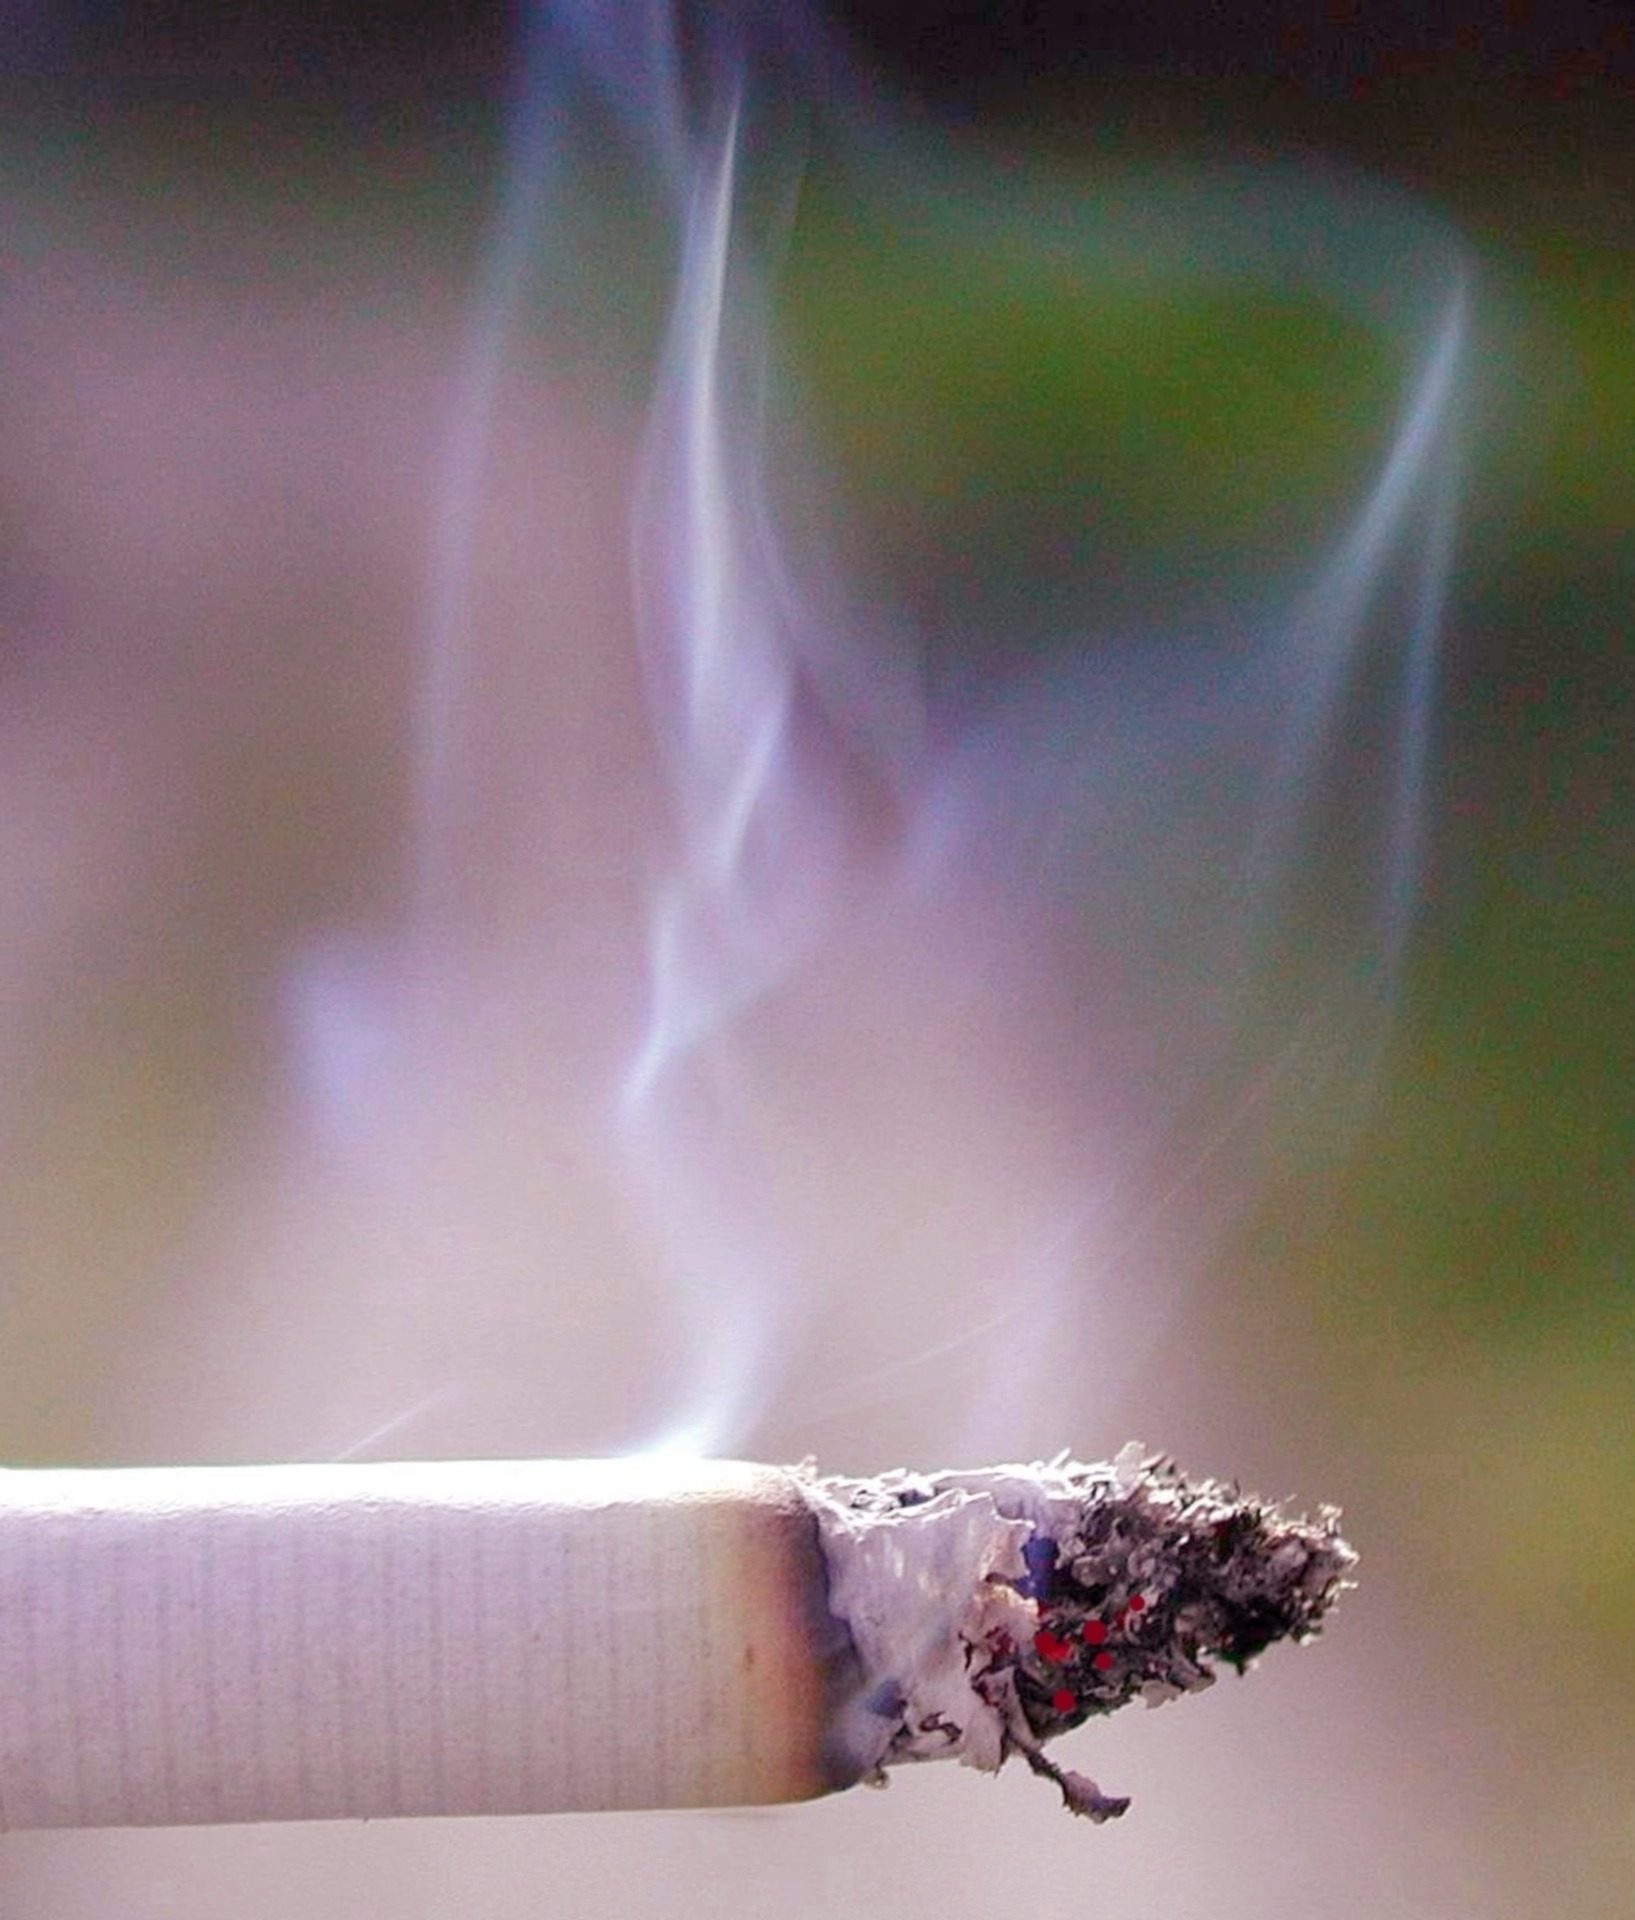
hand, leaf, flower, smoke, smoking, color, fire, blue, ash, cigarette, close up, macro photography